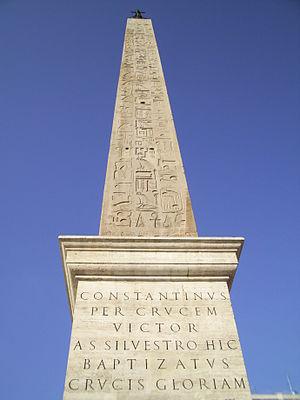
Rome est la ville qui conserve le plus grand nombre d'obélisques au monde. Ces monuments, en grande partie d'origine égyptienne, ont été transportés dans la capitale de l'Empire romain du temps d'Auguste, après la conquête de l'Égypte suite à la bataille d'Actium de 31 av. J.-C. Dans quelques cas, avec le même granite que celui utilisé par les Égyptiens, on a fabriqué des obélisques directement à l'époque romaine : les monolithes sont toutefois restés privés d'inscriptions, ou alors copiaient, avec des erreurs, les hiéroglyphes des modèles de l'époque pharaonique.
L'obélisque du Latran ou obélisque de la place Saint-Jean-de-Latran est un obélisque égyptien du XVᵉ siècle avant notre ère, situé à Rome au Latran, et qui fut érigé à l'origine à l'est du temple d'Amon à Karnak par le pharaon Thoutmôsis III. C'est le plus grand de tous les obélisques égyptiens connus.